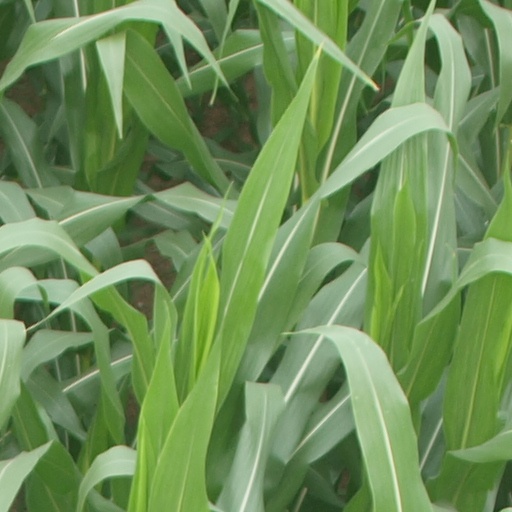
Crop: maize; corn